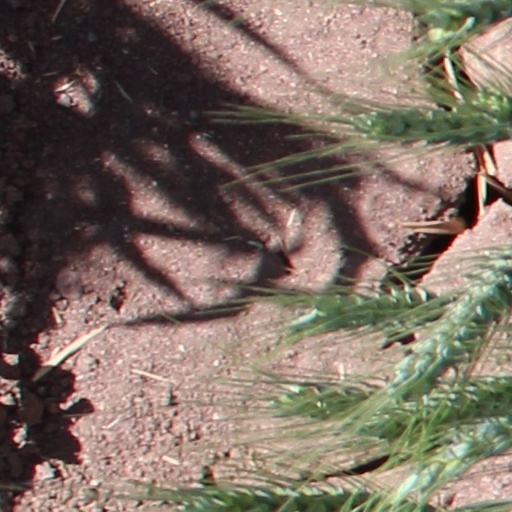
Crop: wheat